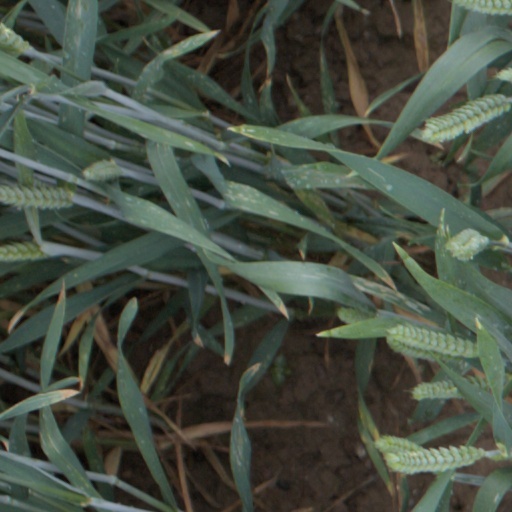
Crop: wheat